Battle of Beda Fomm

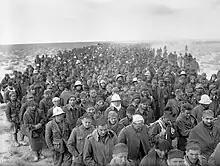

The 2nd RTR was left near the Pimple and A Squadron, equipped with A13s (Cruiser Mk III), received the attack of the Babini Group at The first wave of ten M13s advanced slowly, when turrets of the British cruisers appeared over a ridge away. The cruiser gunners rapidly knocked out eight M13s before the tanks disappeared below the ridge. The cruisers drove to the ridge near the white mosque and knocked out another seven M13s with the same tactic. The Italian artillery opened fire on the mosque and every operational tank the Babini Group had left, advanced towards the Pimple and the mosque. C Squadron, in its slower A9s (Cruiser Mk I) and A10s (Cruiser Mk II), arrived and the commander of F Battery, 4th RHA drove in a truck next to the tank of the 2nd RTR commander, directing the guns, which threw up clouds of dust, obscuring the movements of the tanks. The British tanks had the advantage of radio, unlike most of the Italian tanks, which had to move to an objective and then stop while the commanders dismounted to receive orders.